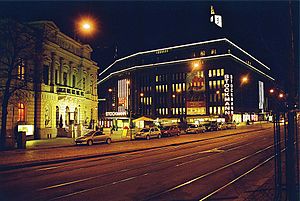
Helsinki / Økonomi
Helsinkis centrum og Stockmanns varehus
Helsinki eller Helsingfors er Finlands hovedstad og største by. Byen ligger i landskabet Nyland i Sydfinland ved Finske Bugt. Helsinki har har 642.045 indbyggere, mens den større hovedstadsregion har 1,4 millioner indbyggere. Helsinki ligger 80 kilometer nord for Tallinn, 400 kilometer øst for Stockholm, og 390 kilometer vest for Sankt Petersborg. Helsinki har tætte historiske bånd til alle tre byer.